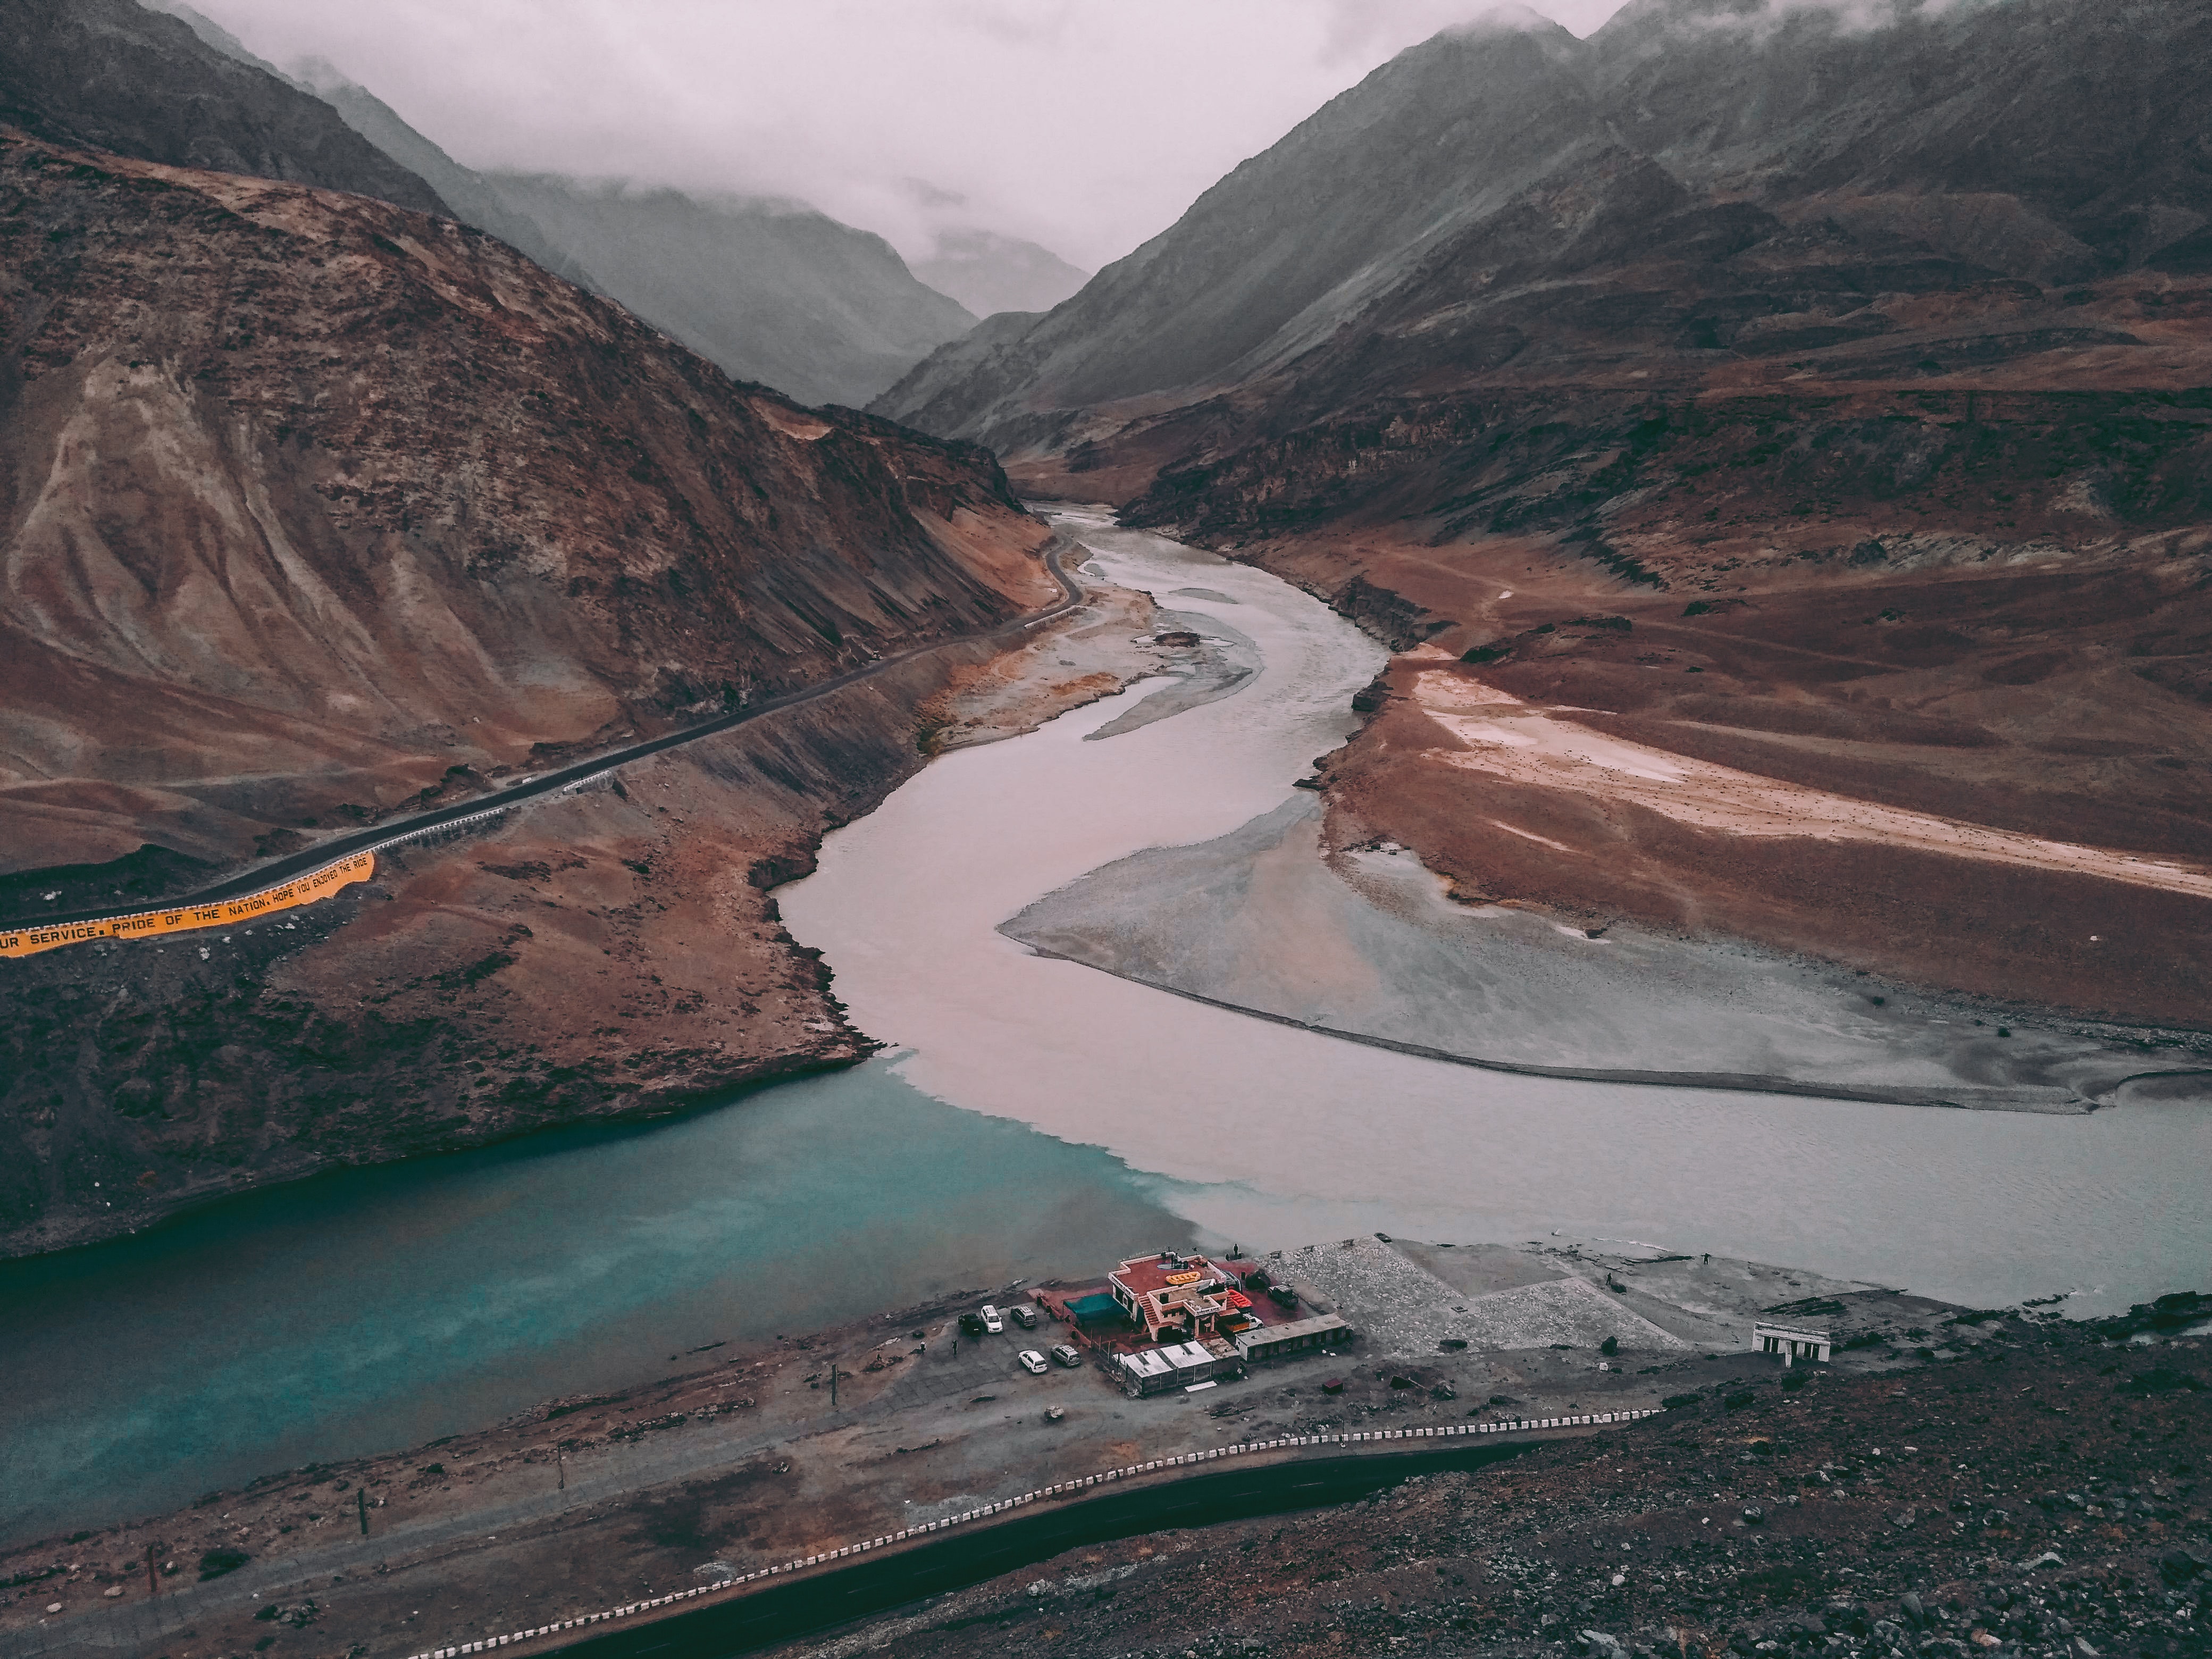
mountainous landforms, geological phenomenon, water resources, wadi, mountain, river, valley, water, canyon, mountain pass, fjord, geology, highland, mountain range, formation, confluence, rock, lake, tributary